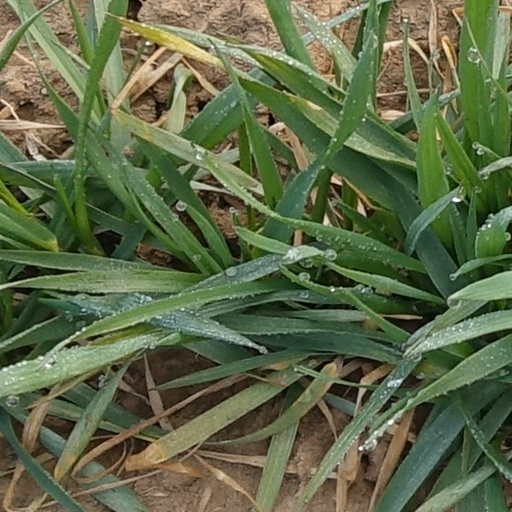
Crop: wheat